Zerubbabel

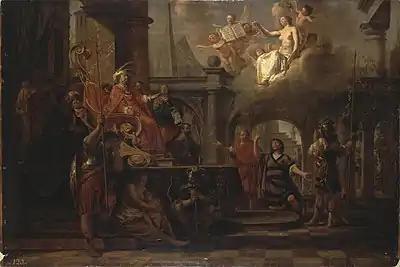
"Zerubbabel Before Darius" by Nikolaus Knüpfer, Hermitage Museum.

Five versions pick truth as strongest after discussing the merits of women. Bozon's omission of the "Esdras sequel on truth" was either deliberate or "not available in the account he is following. Le Fèvre "makes Zorobabel a fourth speaker, championing truth after the other three nominations have been aired by three preceding speakers". Lope De Vega also ignores truth. Walker observes that De Vega used several historical sources in addition to 1 Esdras. Four versions (Esdras, Josephus, Gower and Collier) mention the courtesan Apame who took the crown of Darius in Esdras and Josephus (in Gower Apemen is courtesan of Cyrus). Collier follows Esdras fairly closely and "ends with a pious expression of the poet's submission to divine will:".